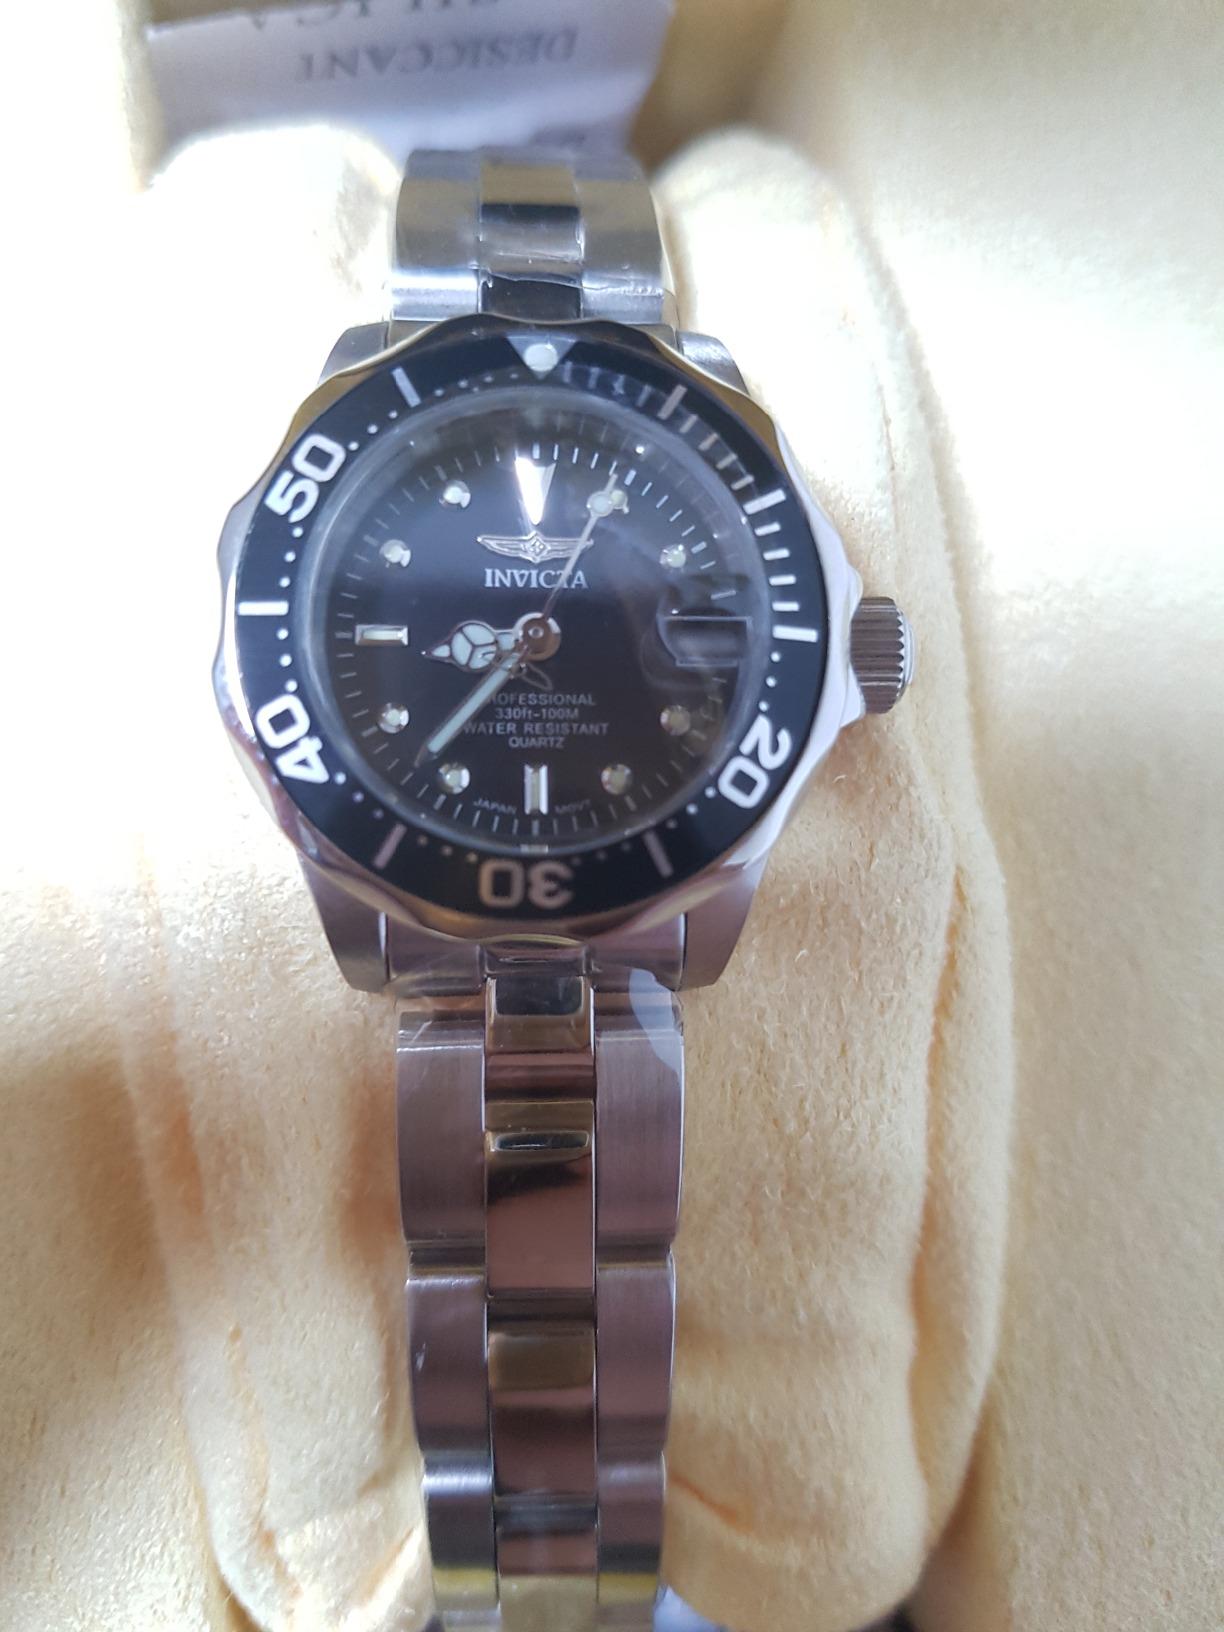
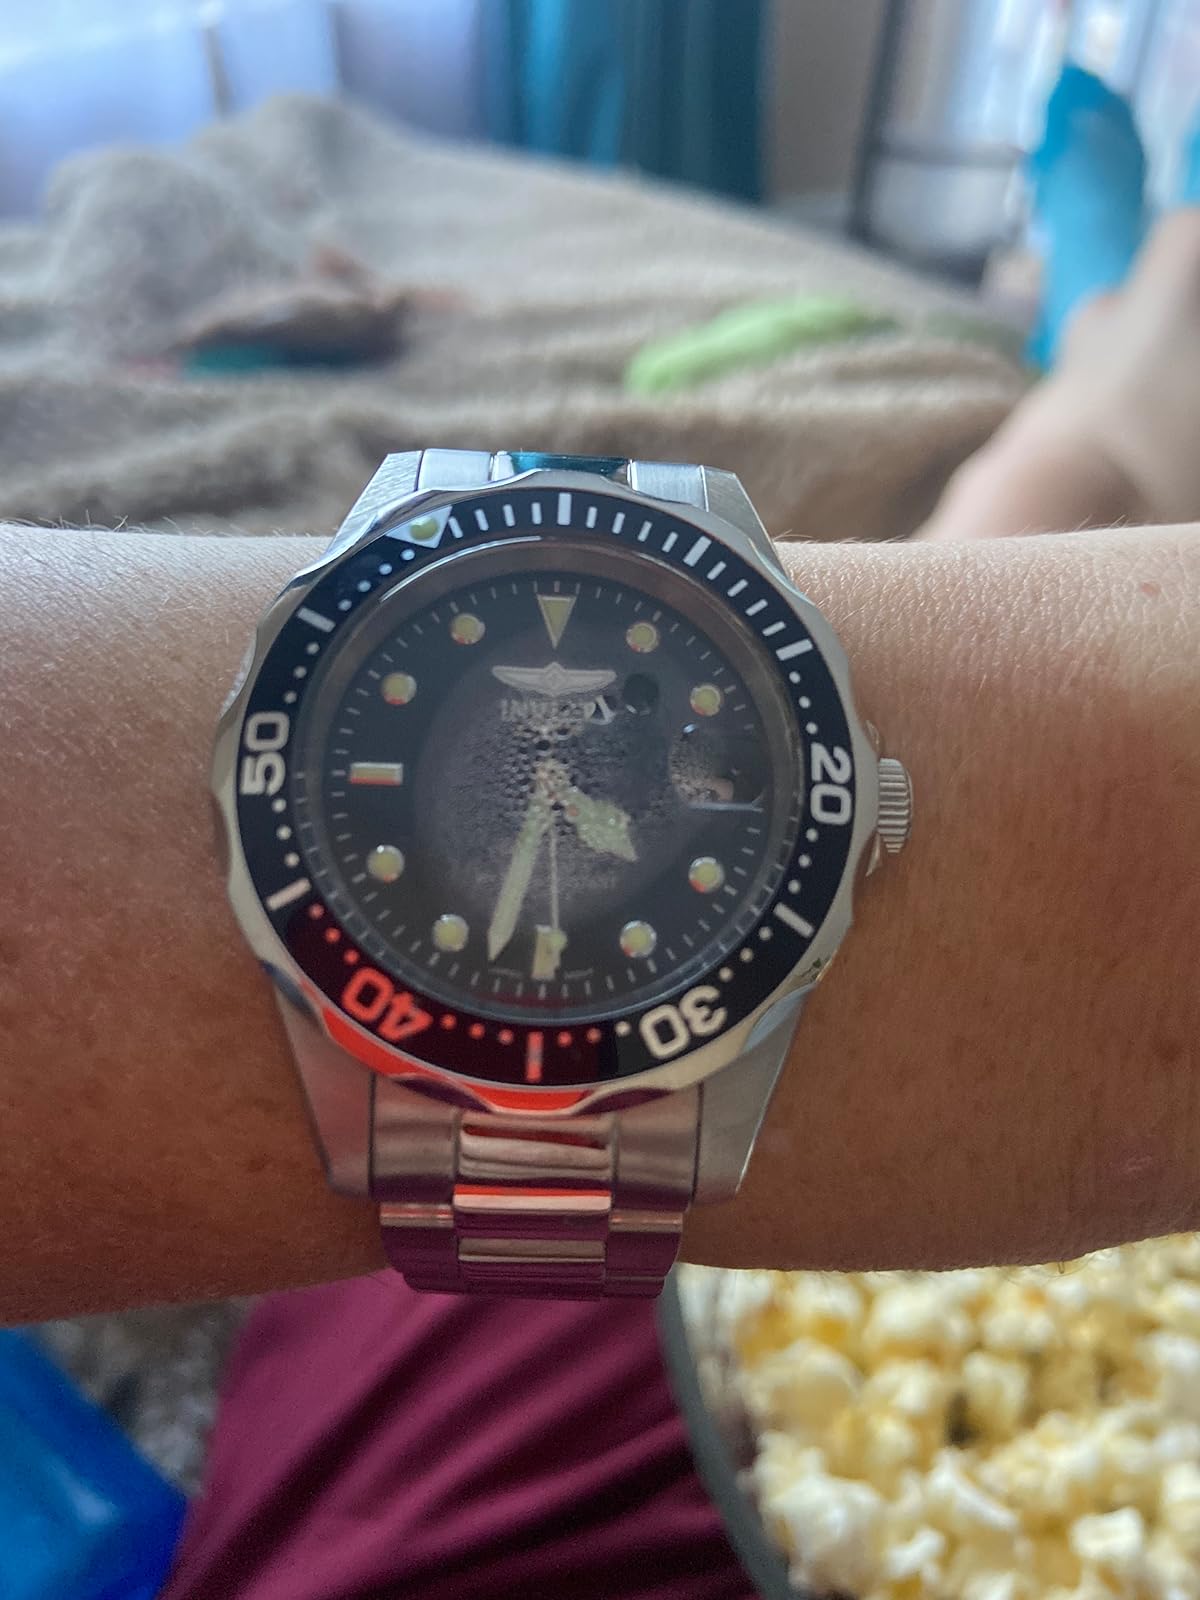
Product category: accessories_watch
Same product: yes